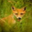
Label: fox